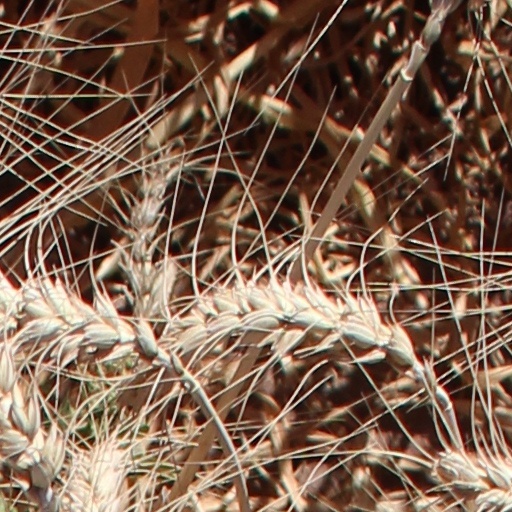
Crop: wheat